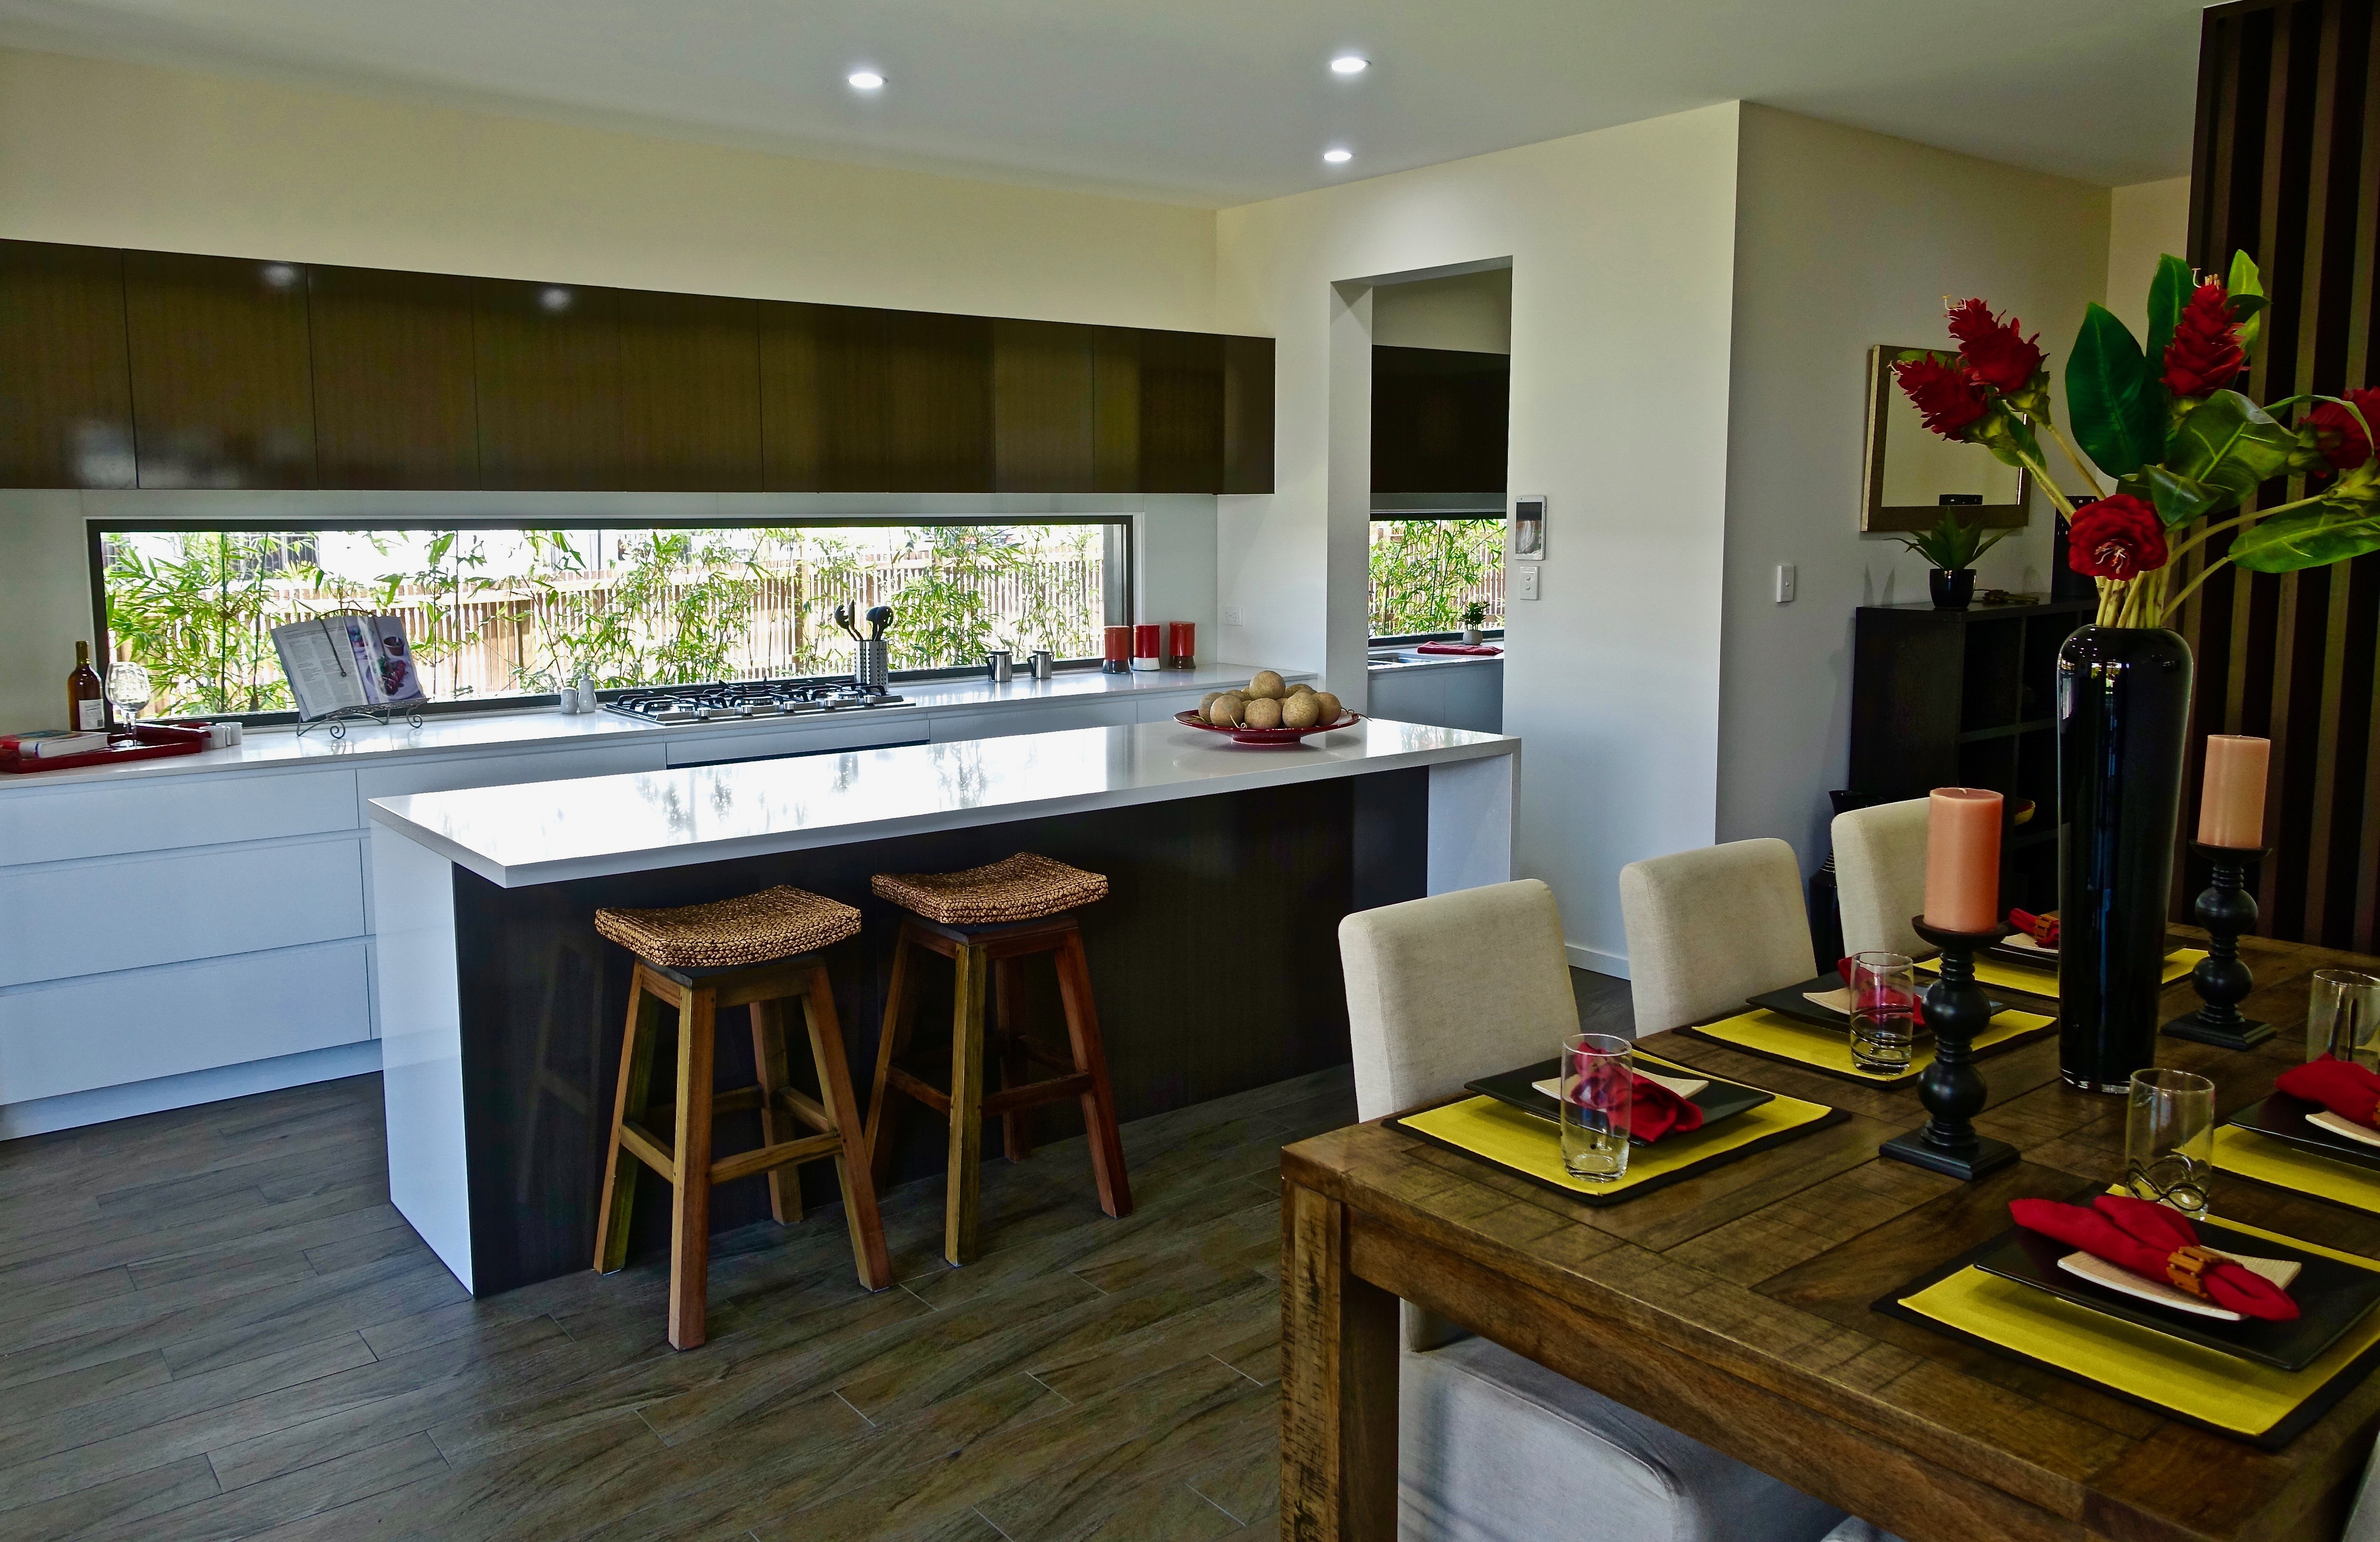
architecture, house, interior, home, counter, cottage, kitchen, property, residential, room, apartment, cuisine, modern, interior design, design, hardwood, estate, real estate, dining room